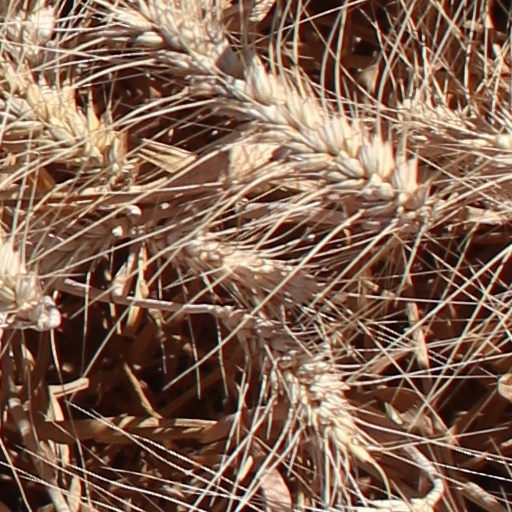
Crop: wheat